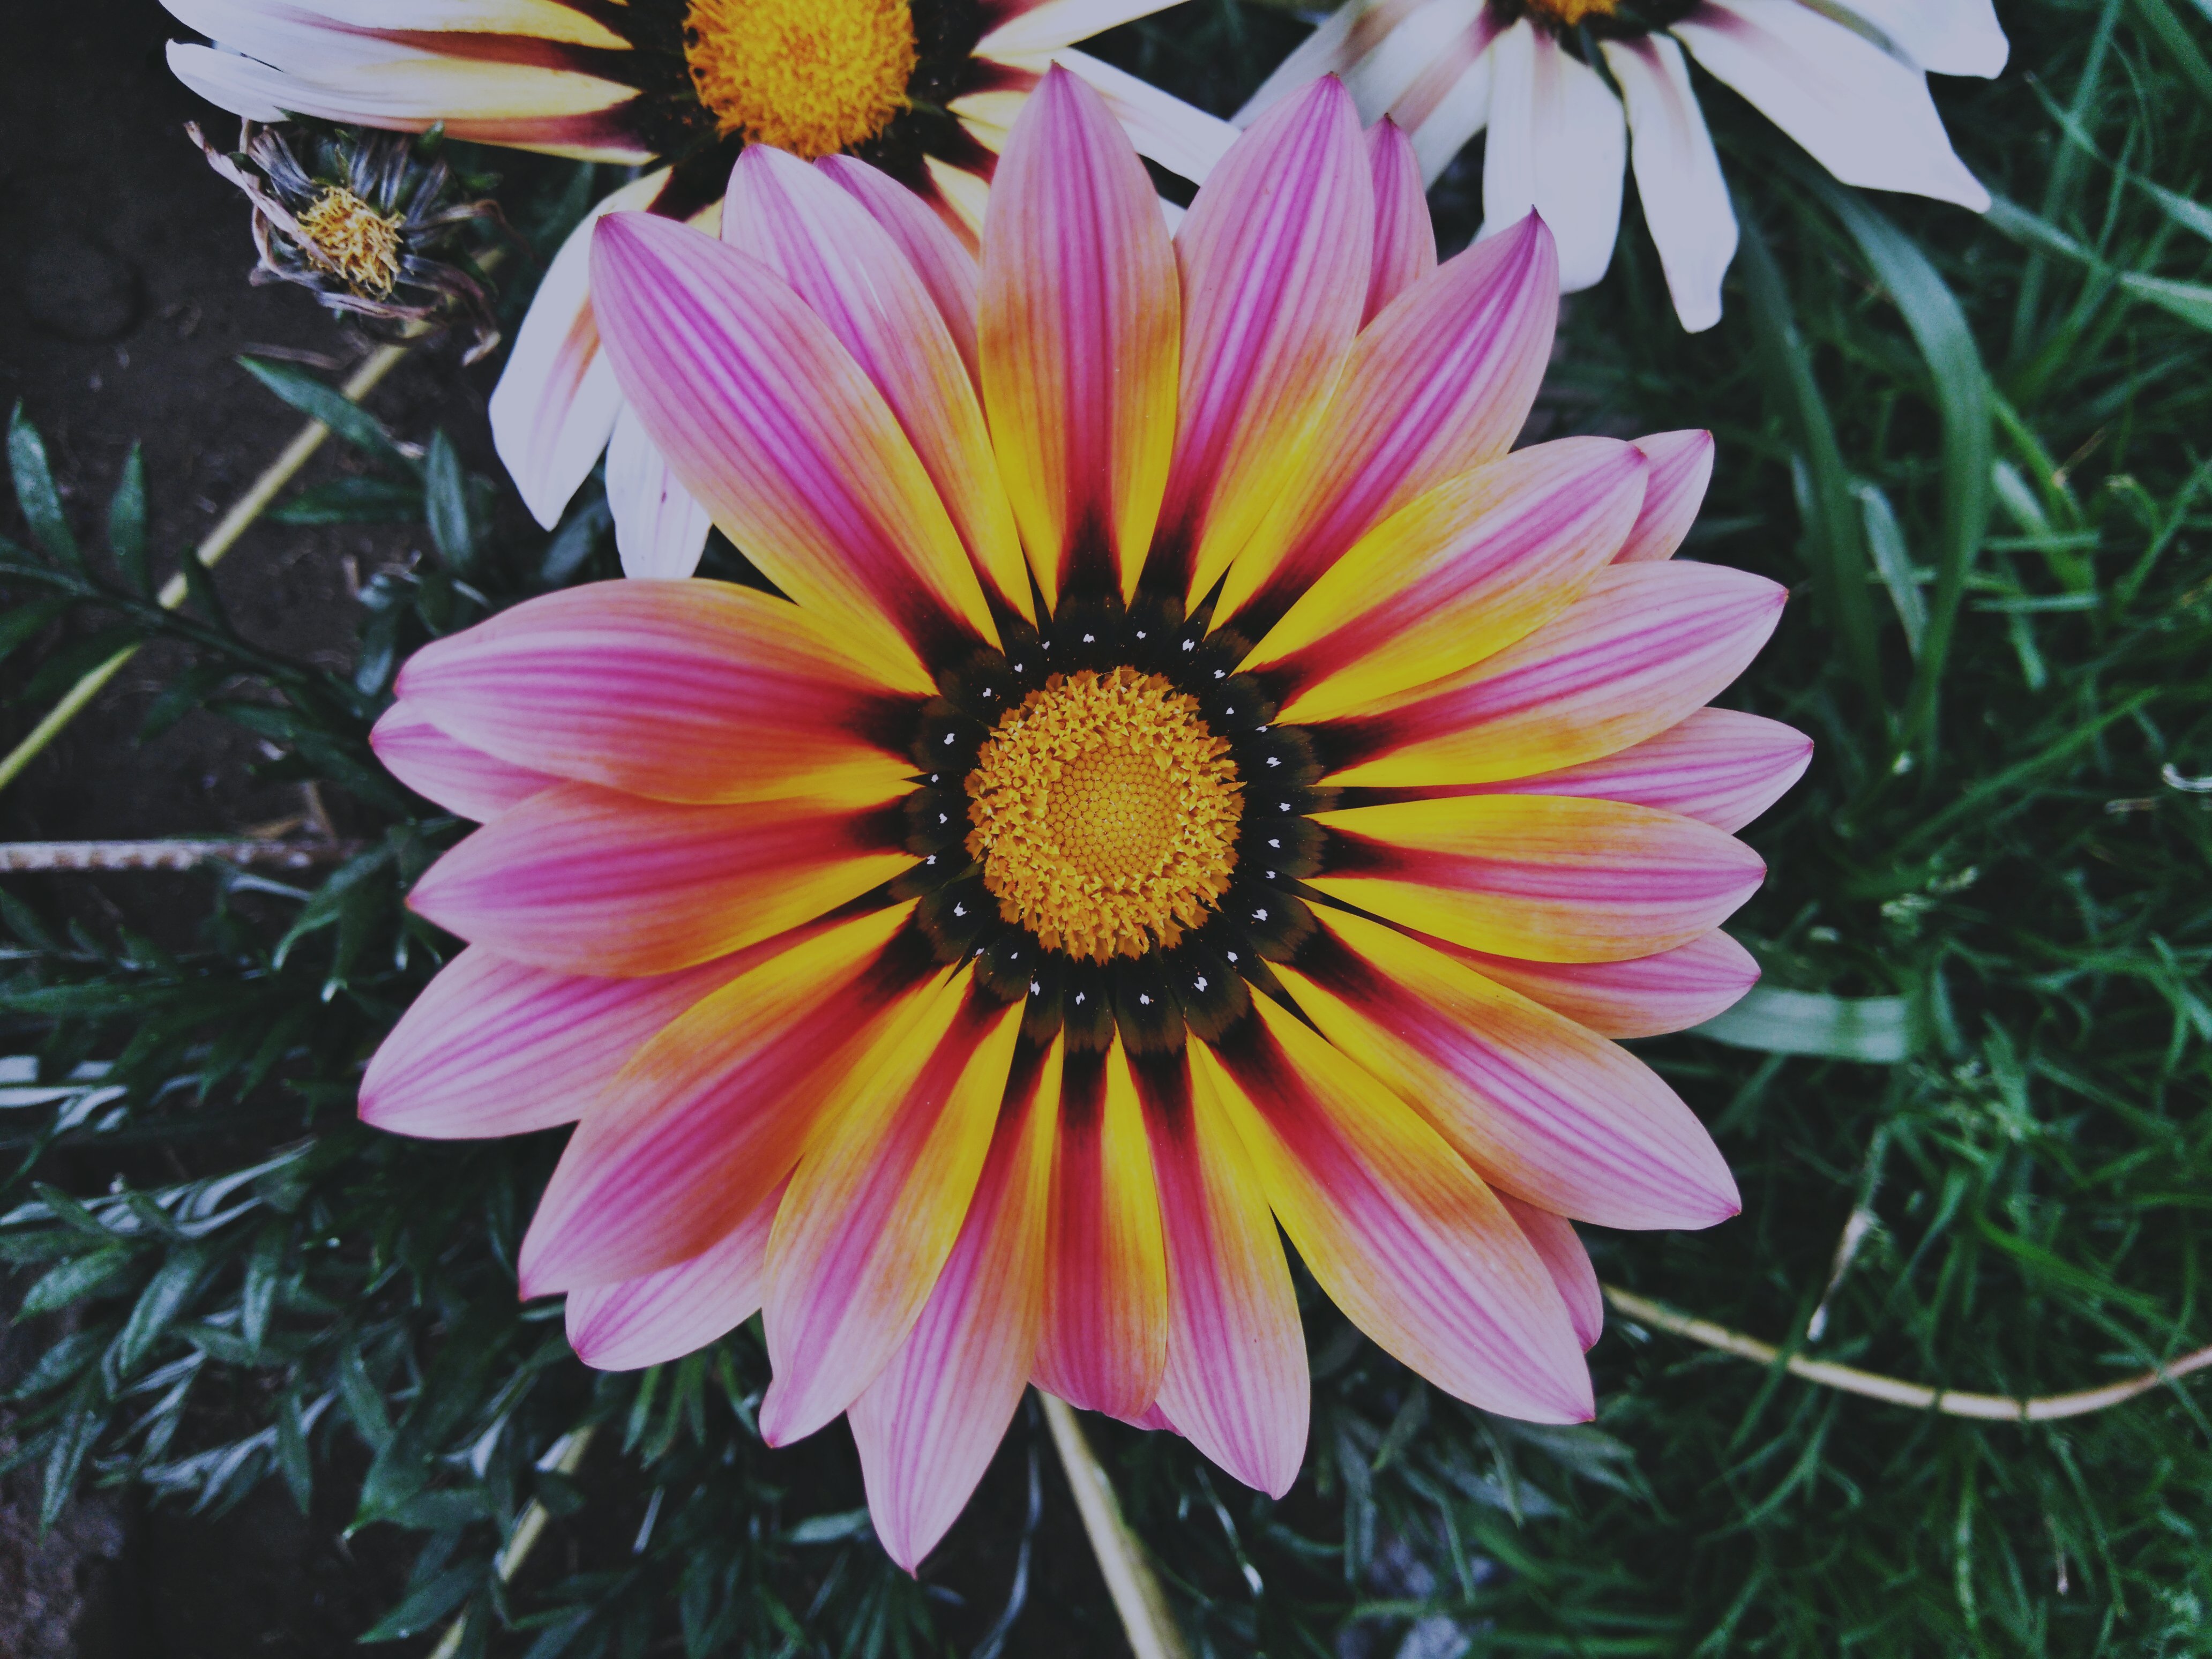
nature, plant, flower, petal, daisy, pet, botany, flora, petals, gazania, earthday, macrophotography, mobilephotography, floristry, macro photography, flowering plant, daisy family, flower bouquet, annual plant, land plant